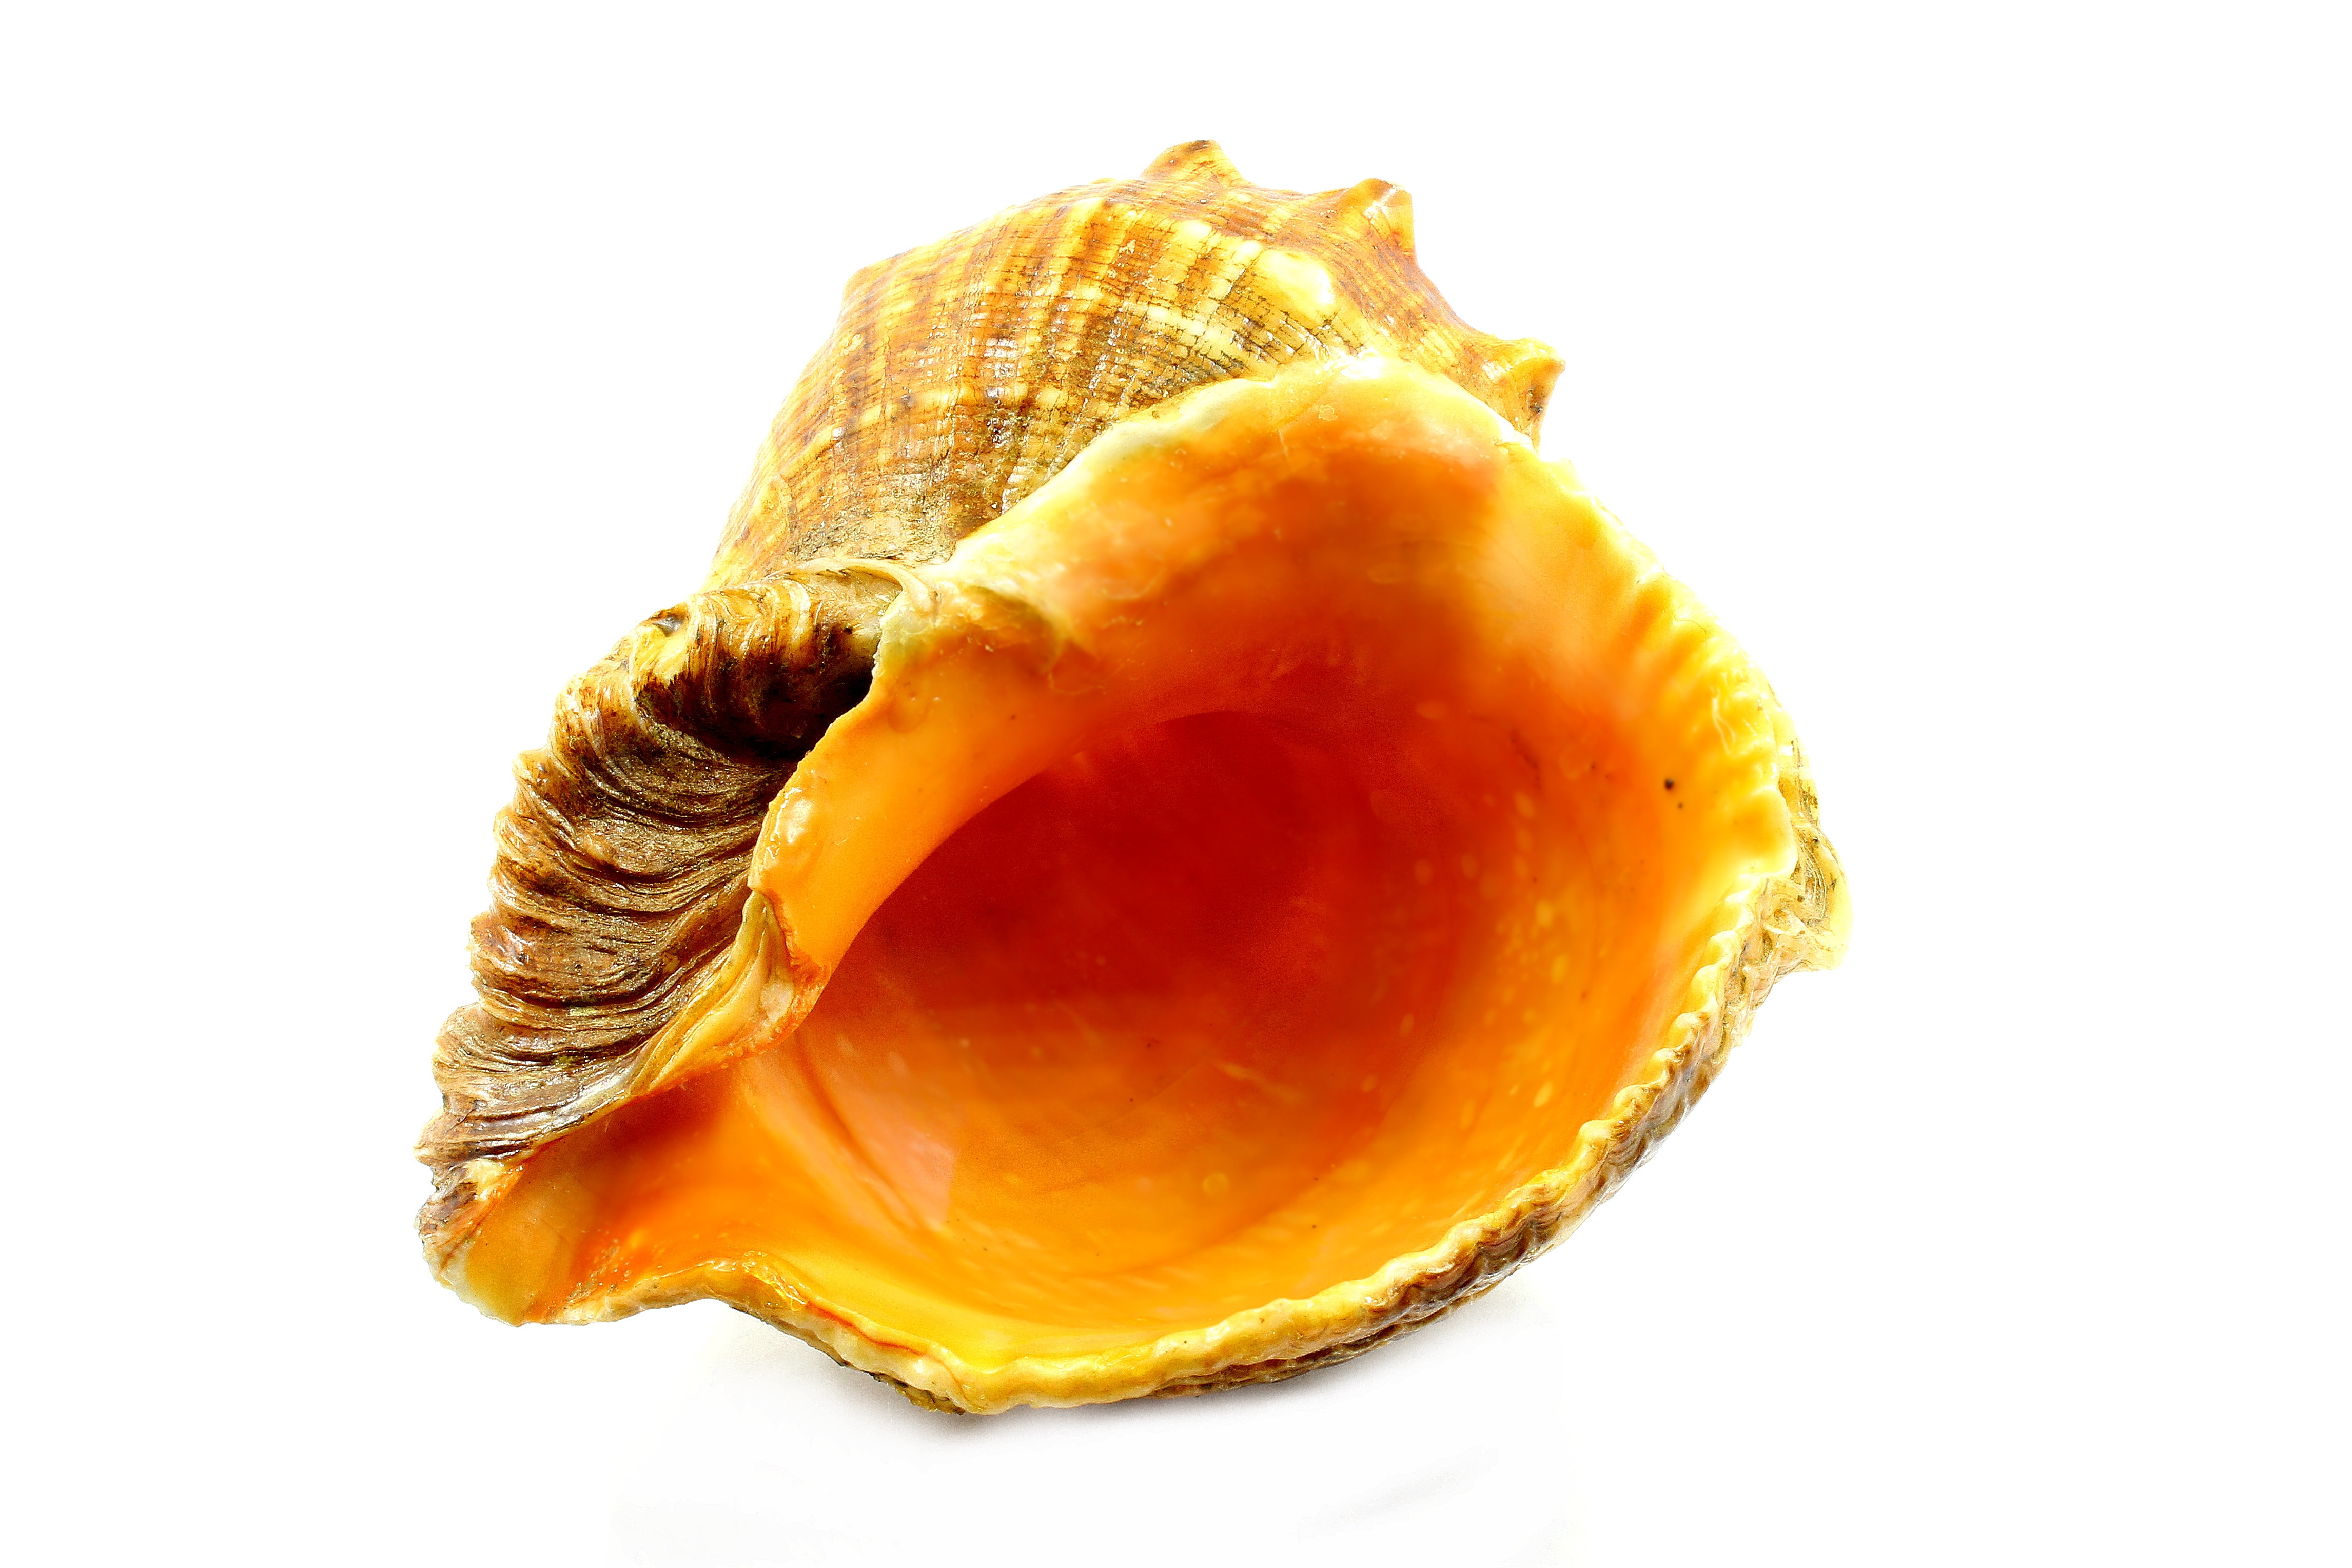
sea, plant, fruit, food, produce, seafood, invertebrate, seashell, conch, the clams